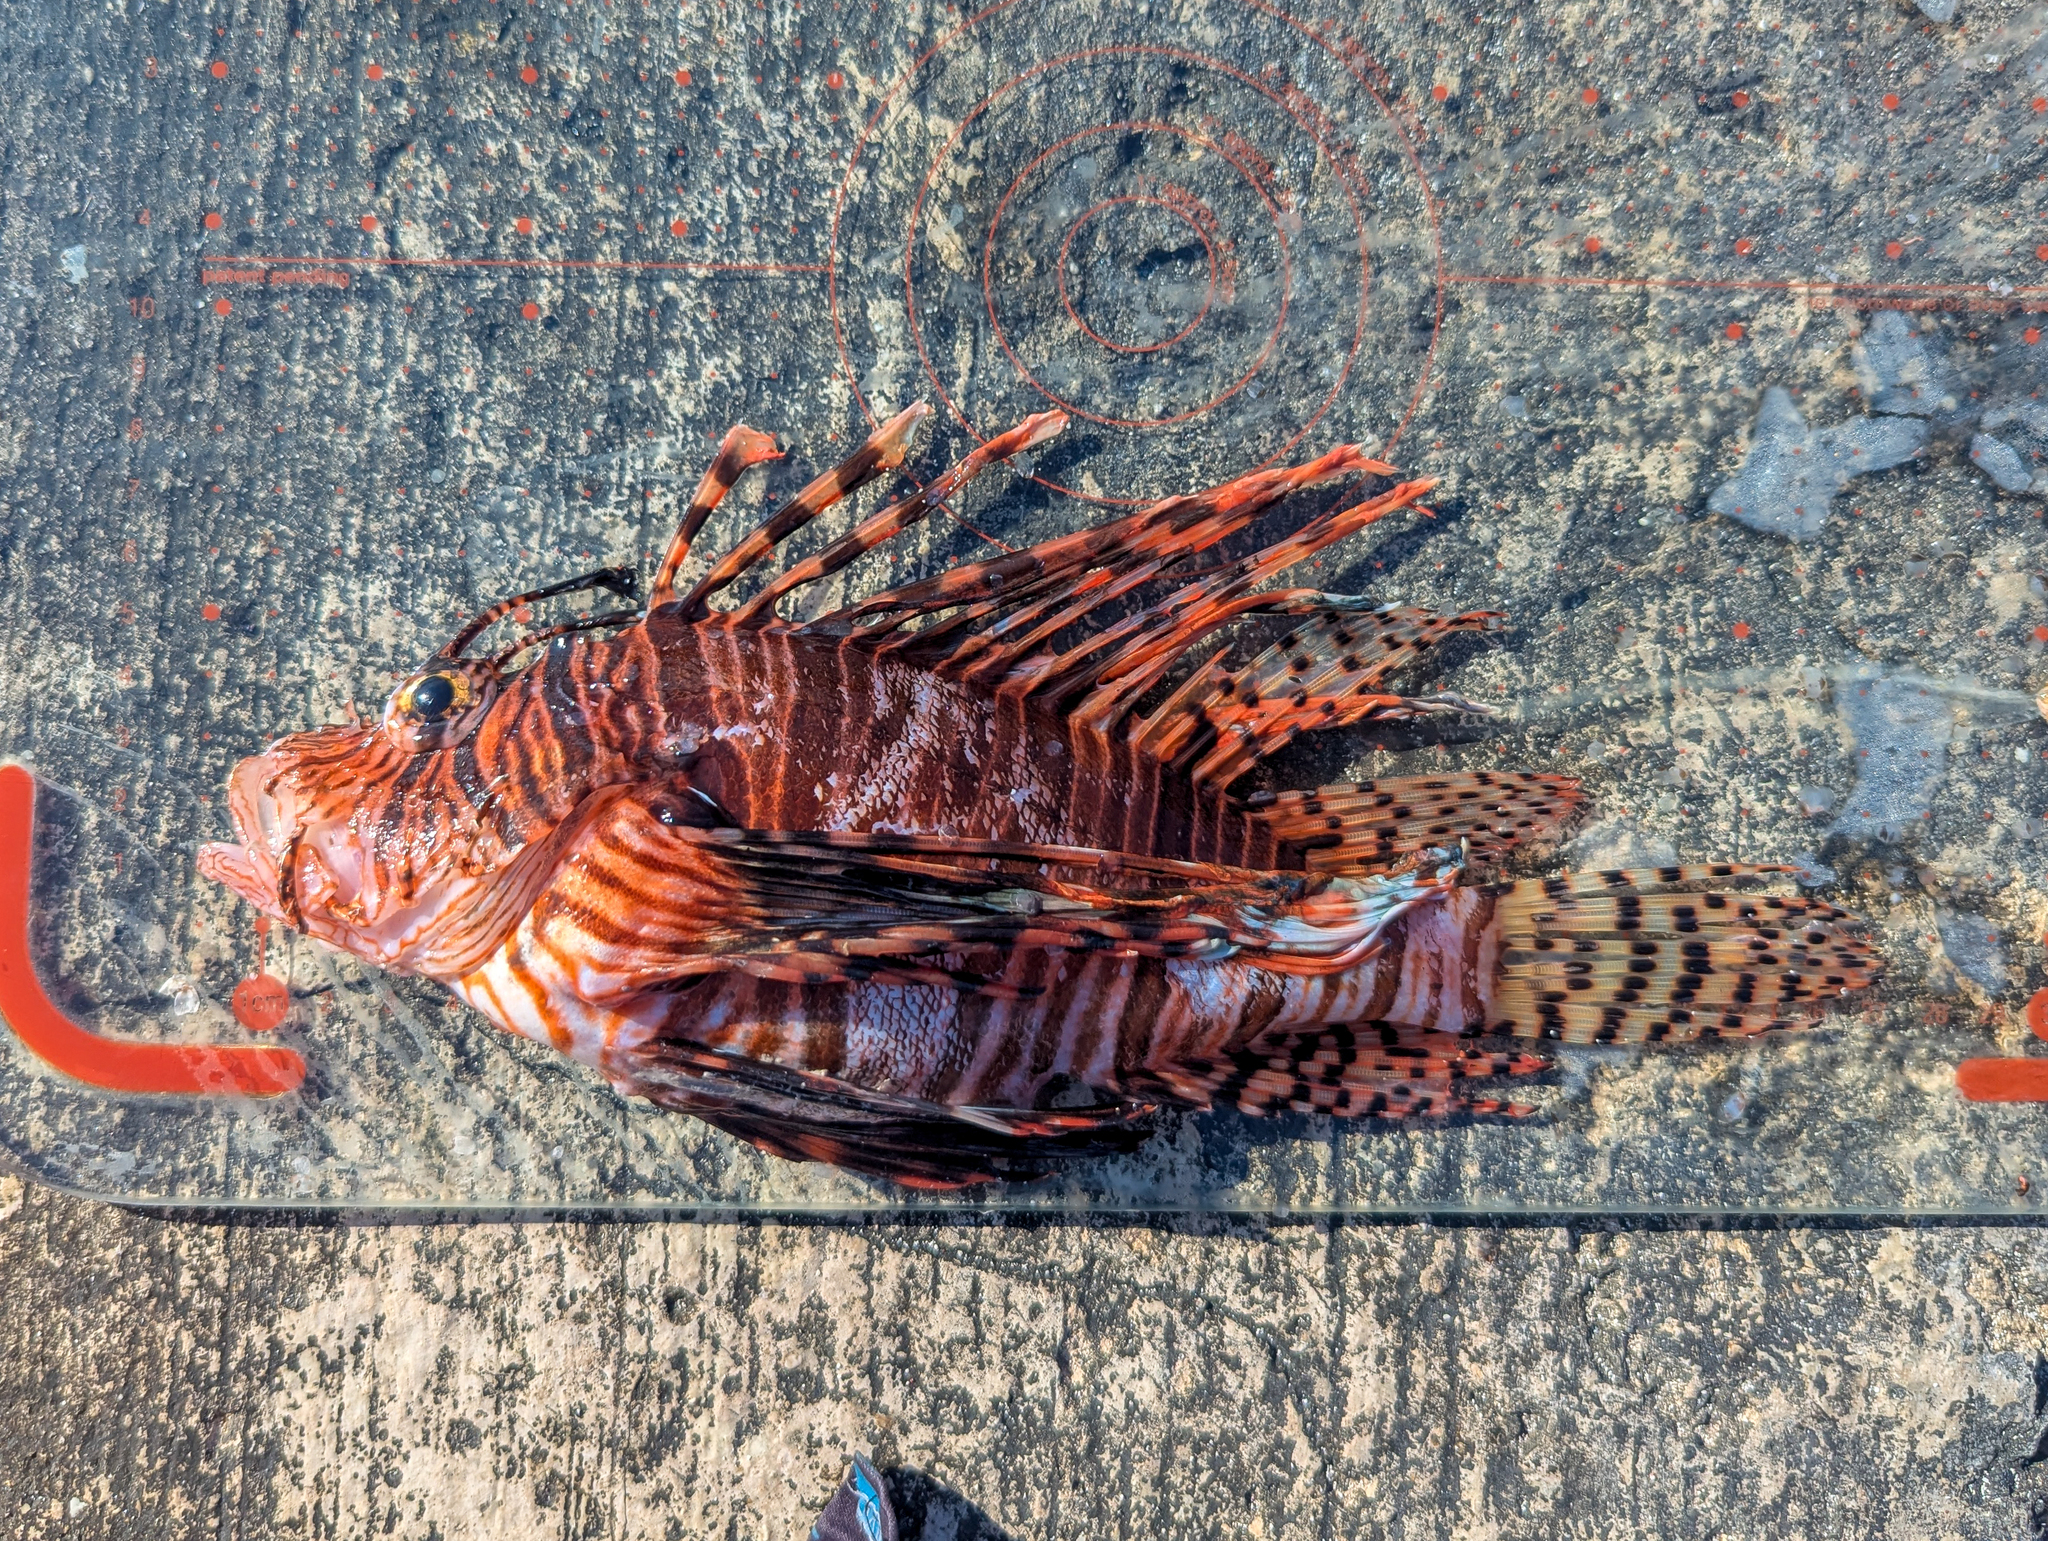
Pterois volitans (Red Lionfish)